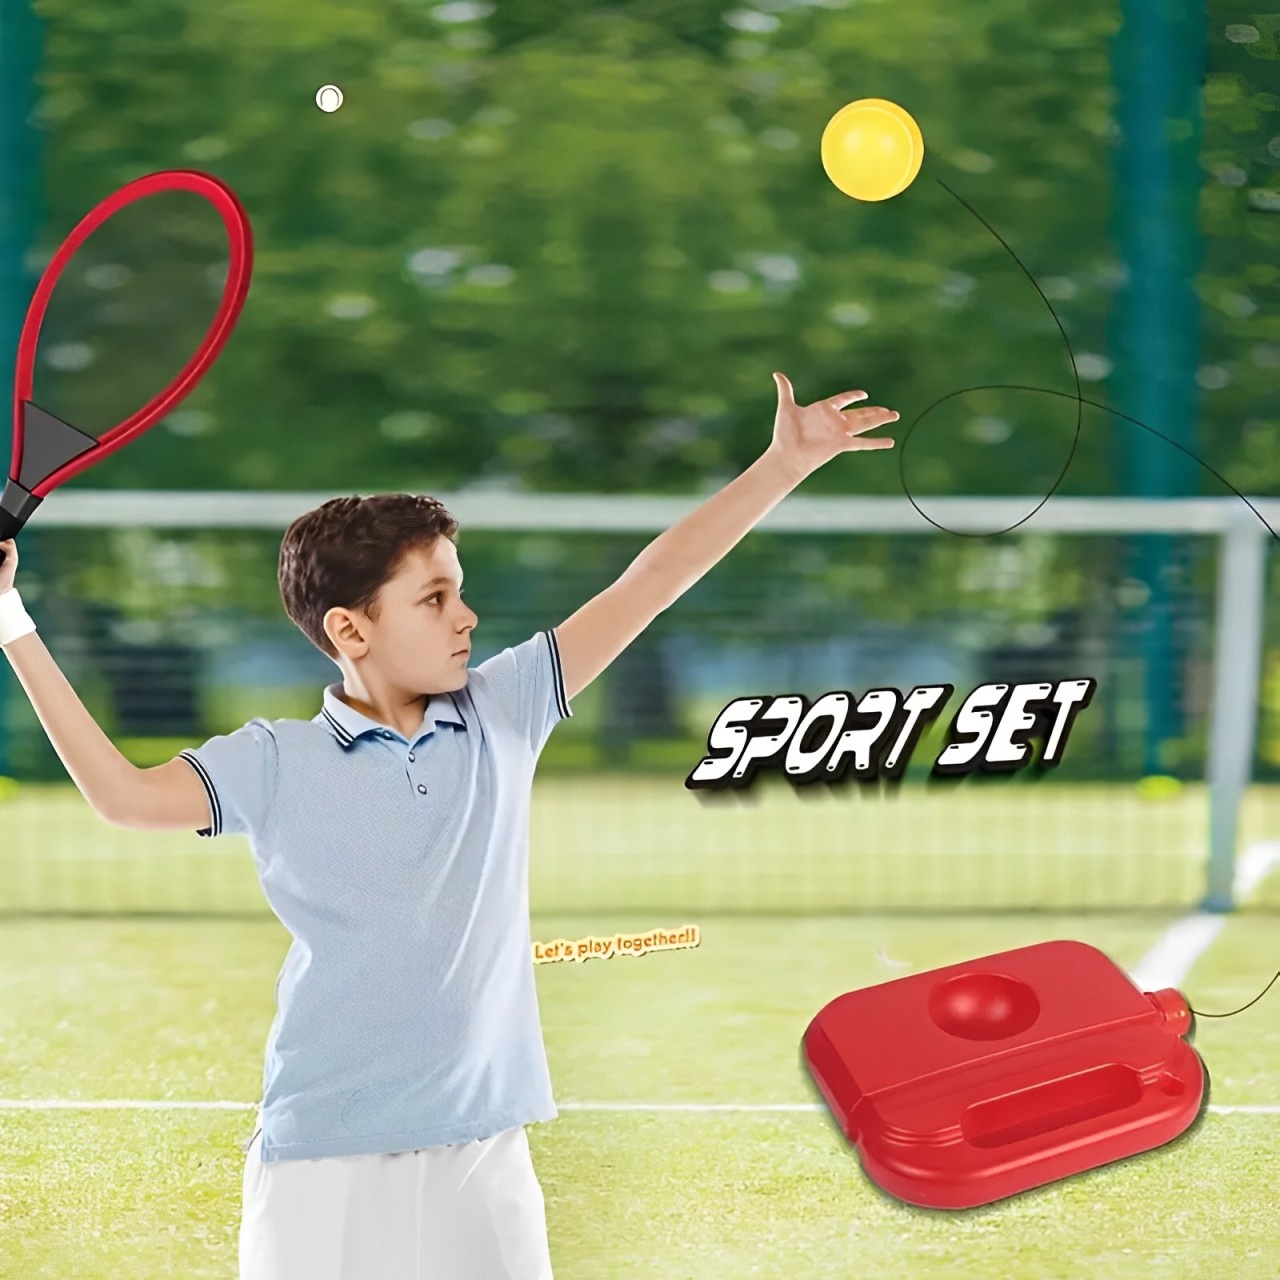
Physical Training Rope Fastening Tennis Practice Toy
VERSATILE TRAINING TOOL: This cricket trainer rebound ball set is an excellent solo training tool for cricket and tennis, suitable for both adults and kids. DUAL-PURPOSE DESIGN: The set includes a sturdy blue base with a tennis ball attached by a rope, allowing you to practice batting and fielding drills. REALISTIC PRACTICE: The bouncy tennis ball provides a realistic bounce, helping you improve your swing, timing, and hand-eye coordination. PORTABLE & COMPACT: The lightweight and compact design make it easy to carry and use anywhere, whether at home, in the park, or at the practice field. DURABLE CONSTRUCTURE: Made from high-quality materials, this training set is built to withstand repeated use and outdoor conditions. SPECIFICATIONS: 1). Material: High Quality ABS Plastic. 2). Size: 55cm x 27cm. 3). Color: Random. 4). Weight: 0.2g. 5). Suitable For: 3 To 12 Y+. 100% Satisfaction Guarantee: We stand behind our product 100%. That's why we offer a 'money-back guarantee. We offer the customer the option to return the product 14 days after receipt We attach great importance to flawless customer service that is available 24/7 for all questions and/or complaints Home Delivery Info: Product Will Be Delivered With 3 To 4 Working Days. Delivery Charges Is 200 /- Rs Only. Customer Care Info: 1) If You Find Any Issue In The Product Then Email Us At "support@trendytoys.co"
Brand: Trendy Toys
Category: Sporting Goods > Athletics > Cricket > Cricket Training Aids > Cricket Rebounders